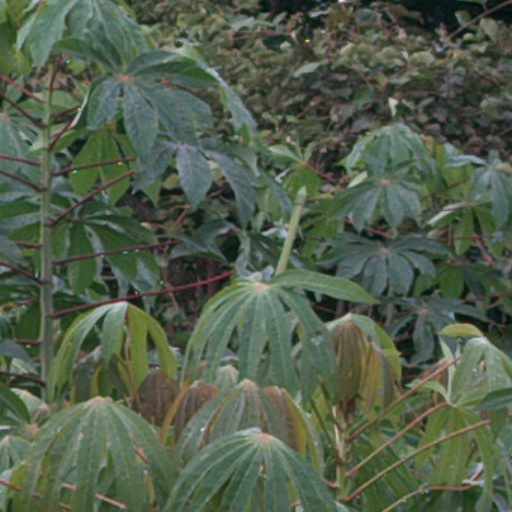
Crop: cassava